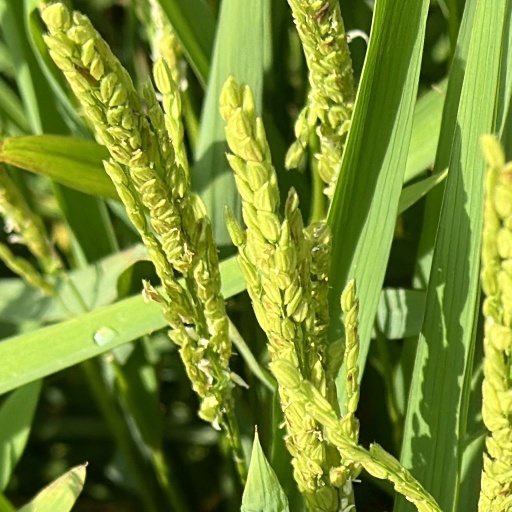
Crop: rice